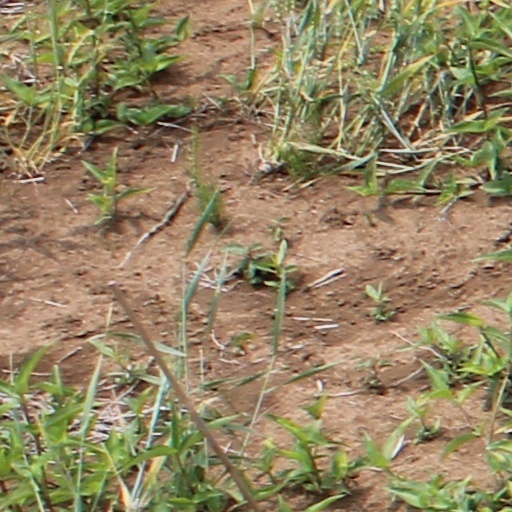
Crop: wheat